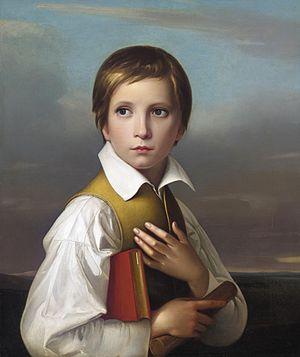
Ce que l'histoire de l'art appelle l'École de peinture de Düsseldorf est un groupe de peintres du XIXᵉ siècle formés à l'Académie des beaux-arts de Düsseldorf, qui y ont enseigné, de professeurs qui y ont suivi des leçons privées ou qui ont travaillé dans l'environnement proche de l'Académie.
Wilhelm von Schadow ou Friedrich Wilhelm Schadow est un peintre allemand de l'ère romantique. Il est le deuxième fils de Johann Gottfried Schadow.